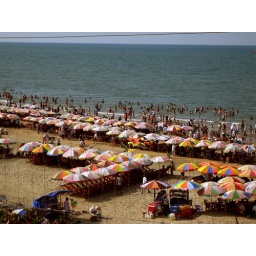
I love the warm beach water of vietnam. It's so soothing when you dip in it.